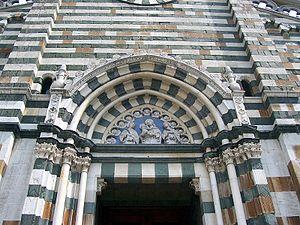
La cathédrale de Prato est le Duomo de la ville de Prato dans le nord de la Toscane, en Italie.
Guidetto est un architecte et un sculpteur, actif en Toscane entre la fin du XIIᵉ siècle et 1220 environ.